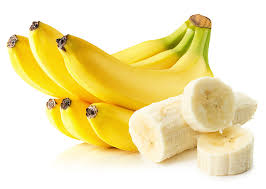
Label: trash